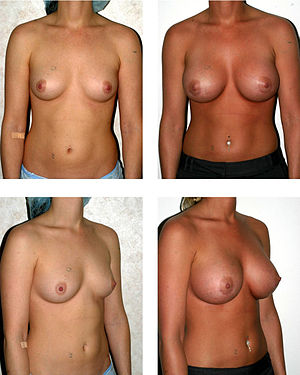
Bryst / Brysterne i kulturen / Brystkirurgi
Brystforstørrende implantater før (til venstre) og efter (højre).
Brysterne er to fremhvælvinger på en kvindes overkrop, som indeholder mælkekirtlerne, og som børn kan die modermælk fra. Menneskets bryster er unikke blandt hunpattedyr, fordi de er synlige gennem hele kvindens liv. Det hænger sammen med, at kvindens bryster har udviklet sig til et sekundært kønskarakteristikum.